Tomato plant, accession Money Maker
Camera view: horizontal (90 deg, fisheye); turntable rotation: 240 degrees
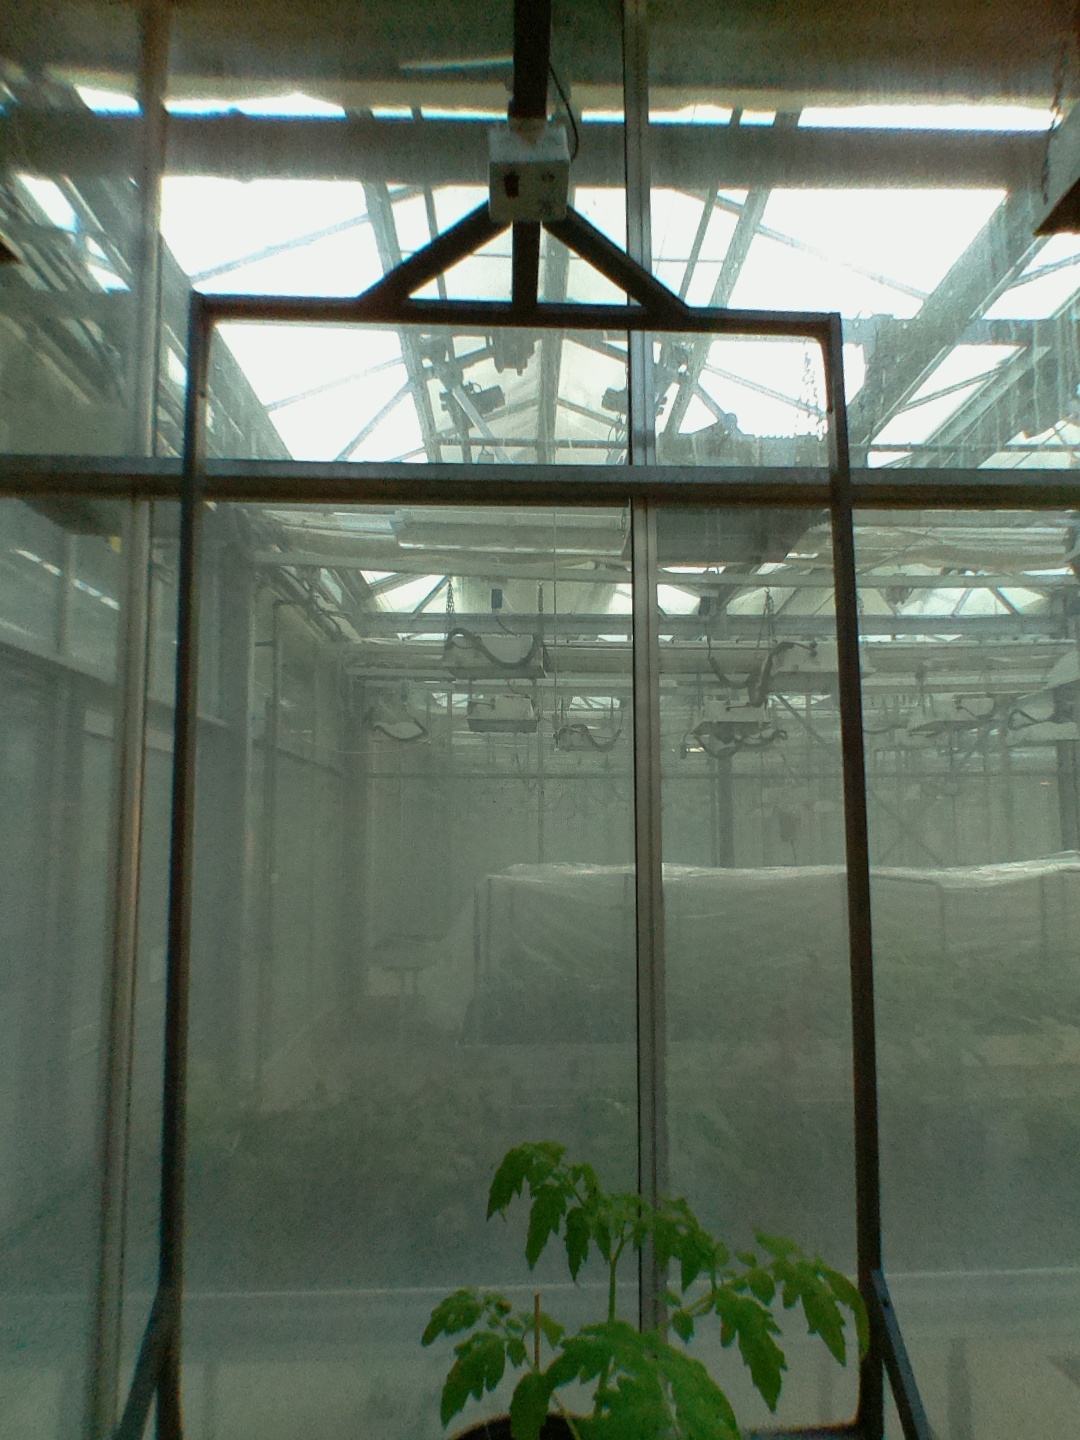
BBCH growth stage 13: 6 of true leaves visible